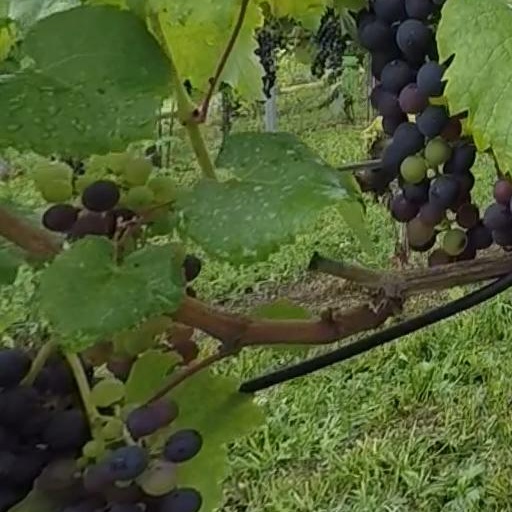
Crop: grape